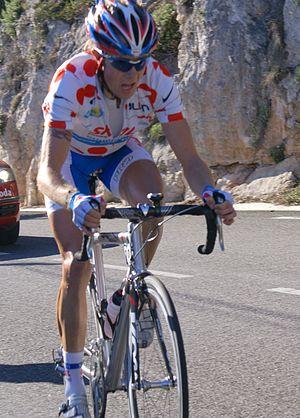
Clément Lhotellerie, maillot à pois de Paris-Nice 2008. Clément Lhotellerie sur le Paris-Nice 2008, portant le maillot à pois de meilleur grimpeur. Svenska: Clément Lhotellerie.
Clément Lhotellerie, né le 9 mars 1986 à Charleville-Mézières, est un coureur cycliste français, professionnel entre 2007 et 2013.
L'équipe cycliste Sunweb est une équipe allemande de cyclisme sur route. Créée en 2005 sous licence néerlandaise jusqu'en 2014 inclus, elle fait partie depuis 2013 de l'UCI World Tour. Elle porte le nom de son principal sponsor depuis 2017, l'agence de voyage en ligne Sunweb. Elle s'est auparavant appelée Shimano-Memory Corp, Skil-Shimano, Argos-Shimano, Giant-Shimano et Giant-Alpecin. Elle est dirigée depuis 2008 par Iwan Spekenbrink. Spécialisée dans les sprints pendant plusieurs années avec les Allemands Marcel Kittel et John Degenkolb, elle a remporté Milan-San Remo et Paris-Roubaix grâce à ce dernier. Sur les grands tours, Tom Dumoulin s'est imposé sur le Tour d'Italie 2017.
Paris-Nice est une course cycliste à étapes professionnelle française. Créée en 1933, elle est organisée par Amaury Sport Organisation. Elle a lieu au mois de mars pendant huit jours, ce qui en fait la première course par étapes majeure de l'année en Europe. La course commence généralement par un prologue dans la région parisienne et se termine avec une dernière étape à Nice ou sur le Col d'Èze qui surplombe la ville. La compétition est surnommée la « Course au soleil », car elle a lieu dans la première moitié de mars, commençant généralement dans des conditions froides et hivernales dans la capitale française avant d'atteindre le soleil de printemps sur la Côte d'Azur. Le parcours vallonné dans les derniers jours de course favorise les puncheurs-grimpeurs. L'épreuve se déroule en partie en même temps que Tirreno-Adriatico.